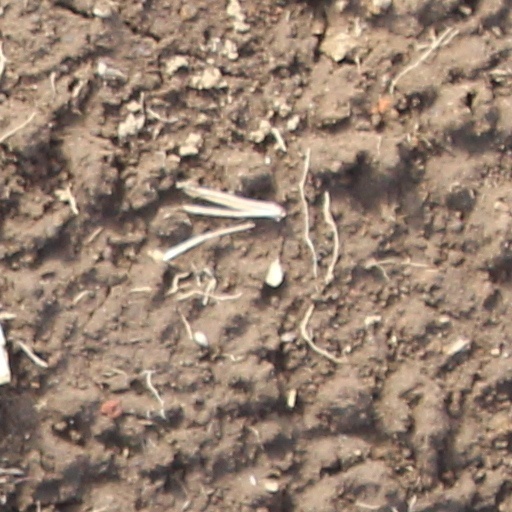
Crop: wheat